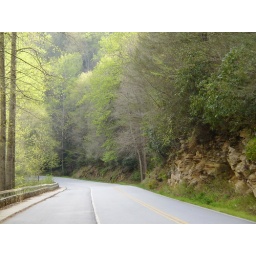
road to Blue Ridge mountains near Looking Glass Falls